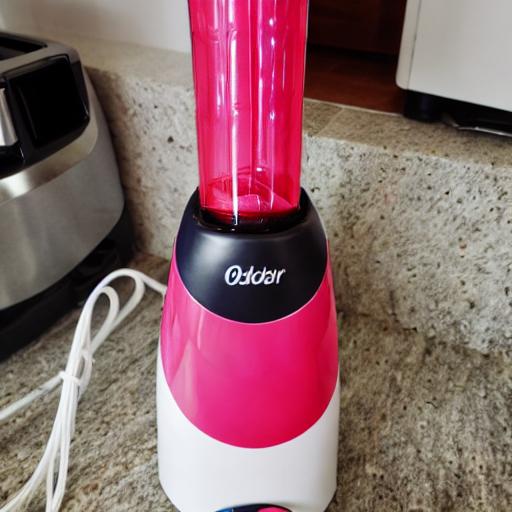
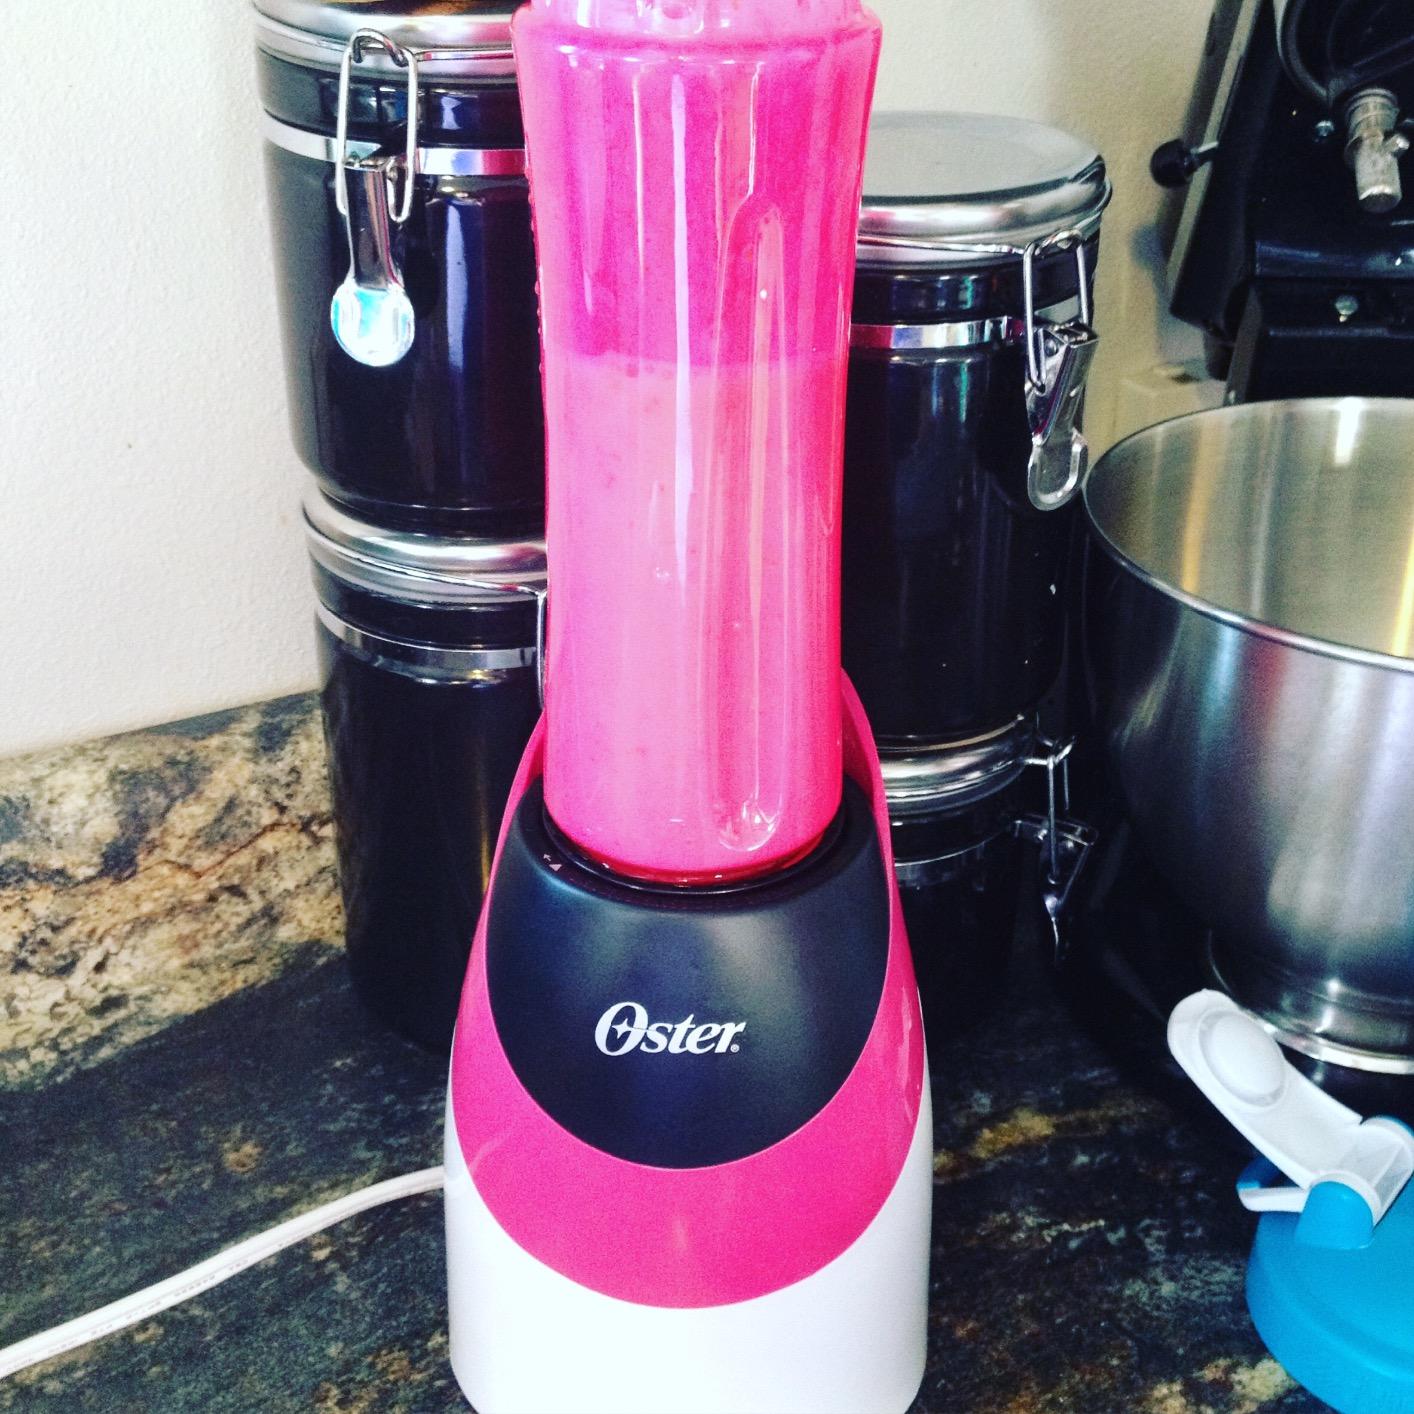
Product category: items_blender
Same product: no